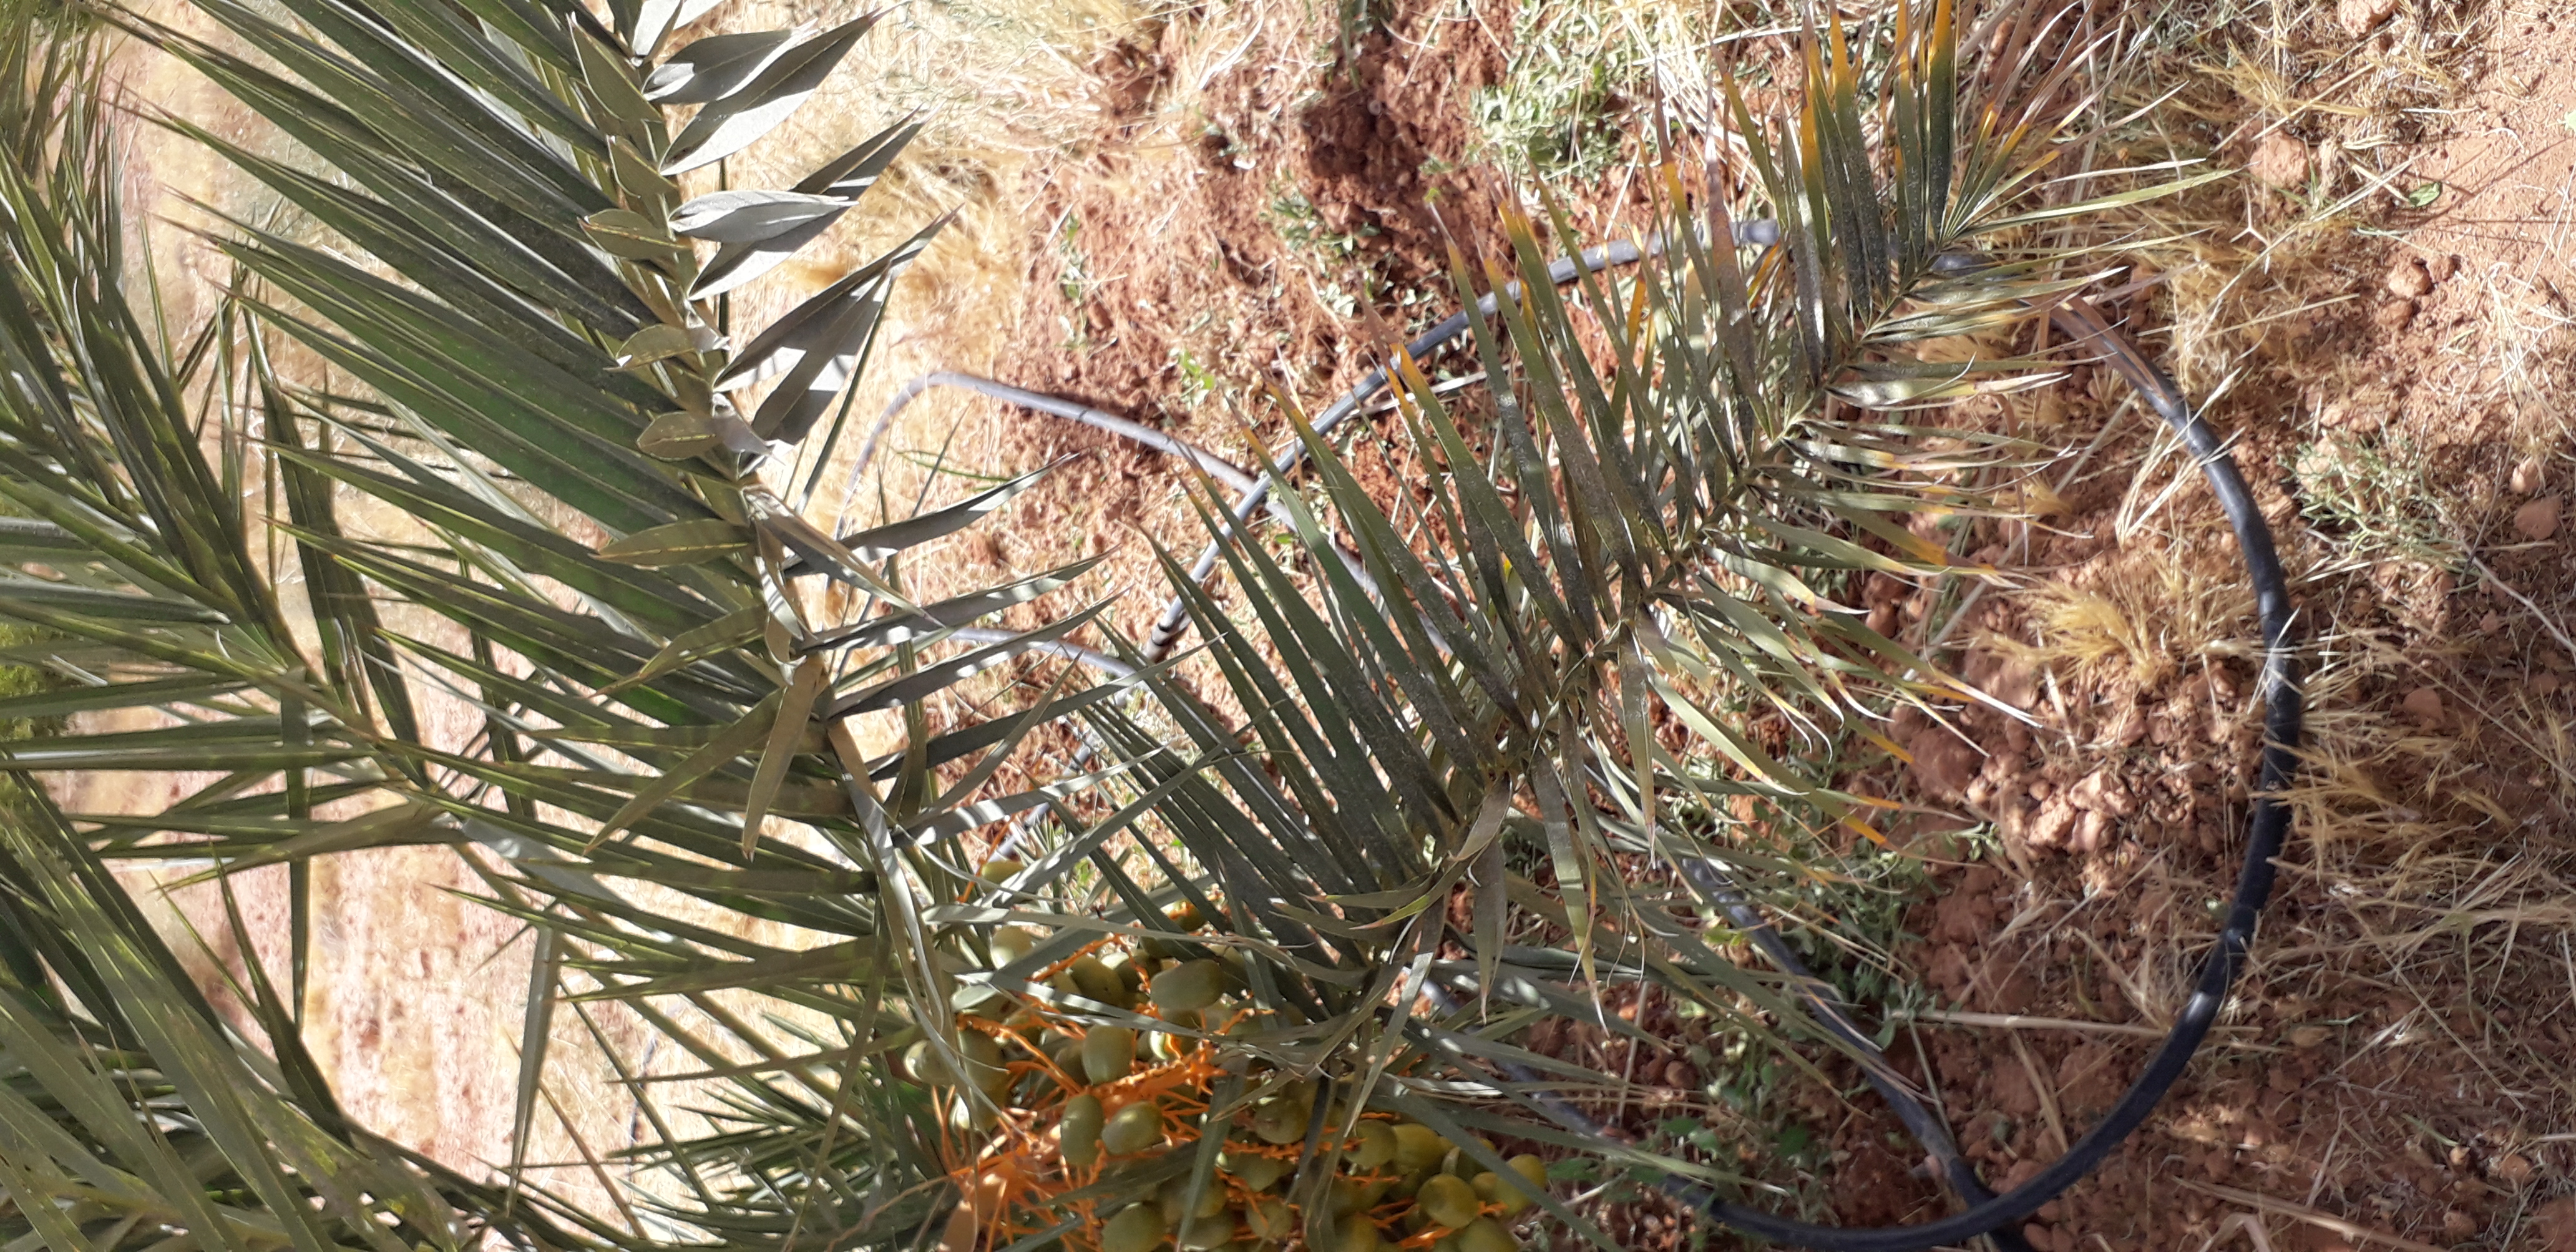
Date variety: Boufagous